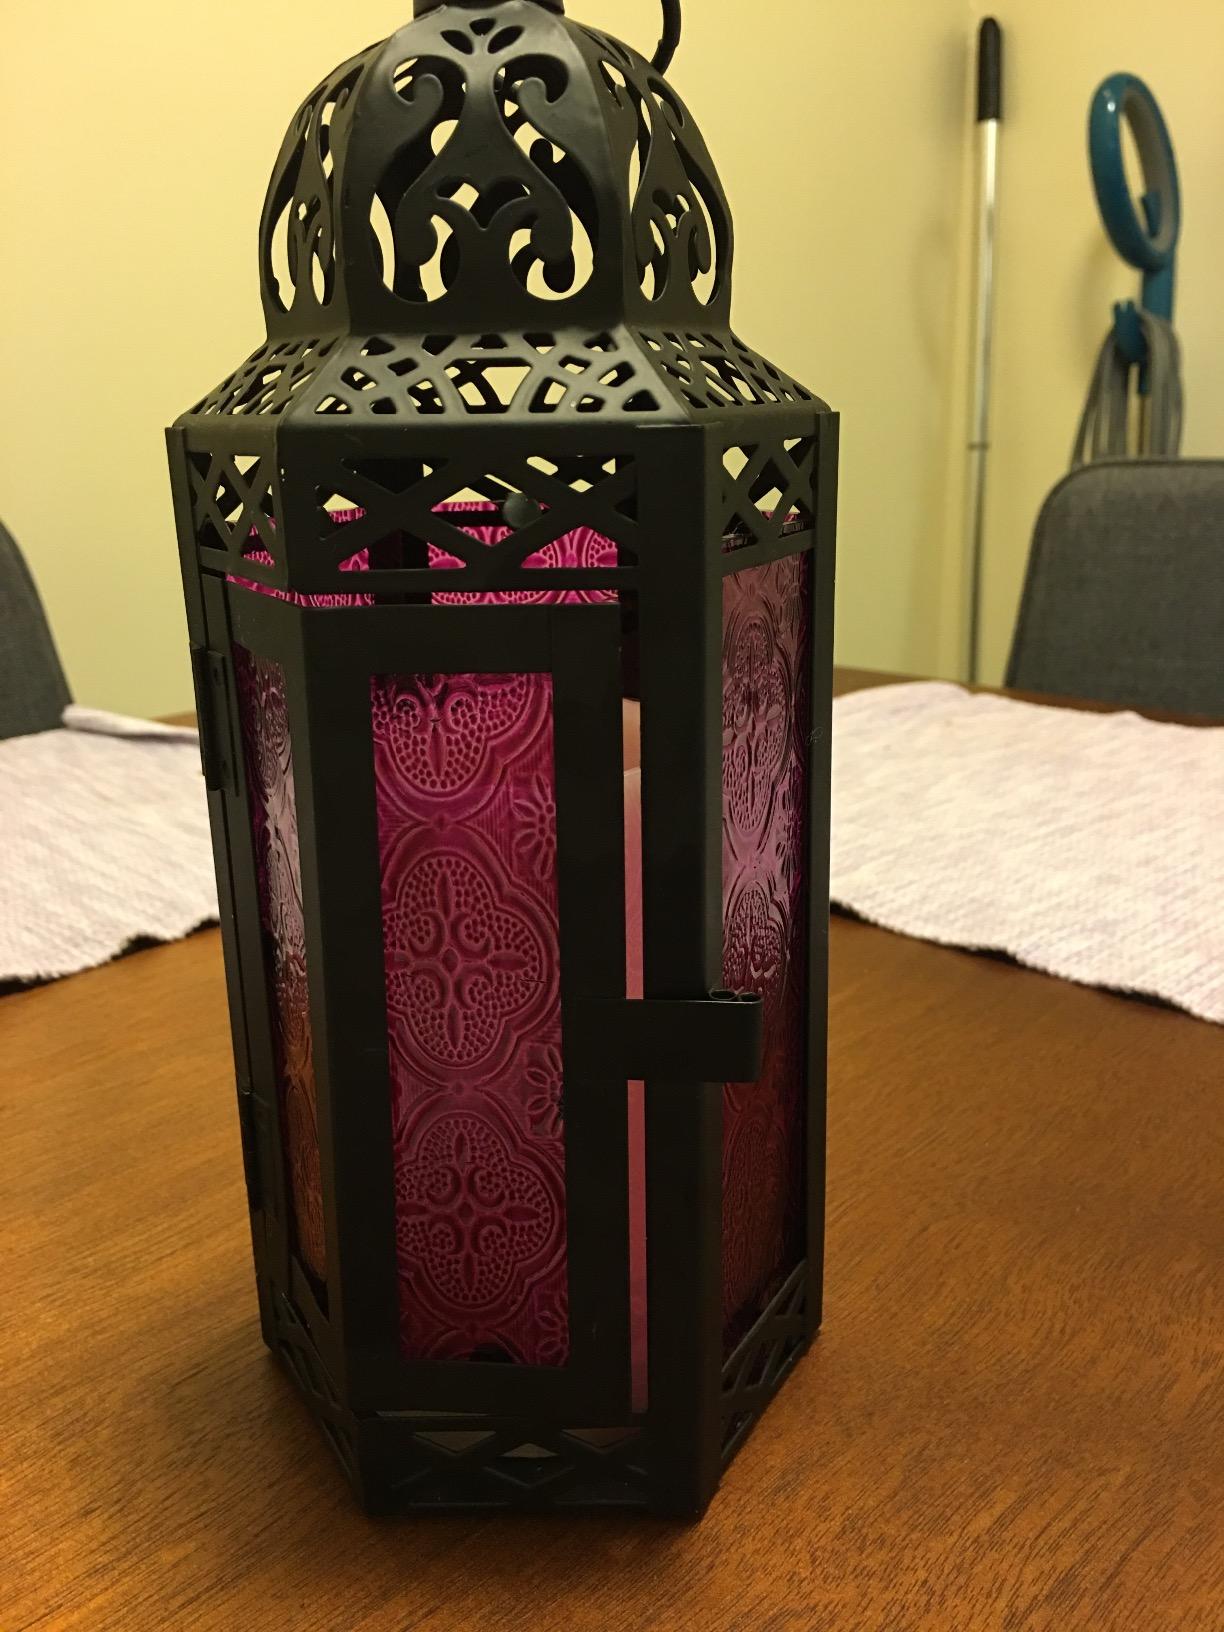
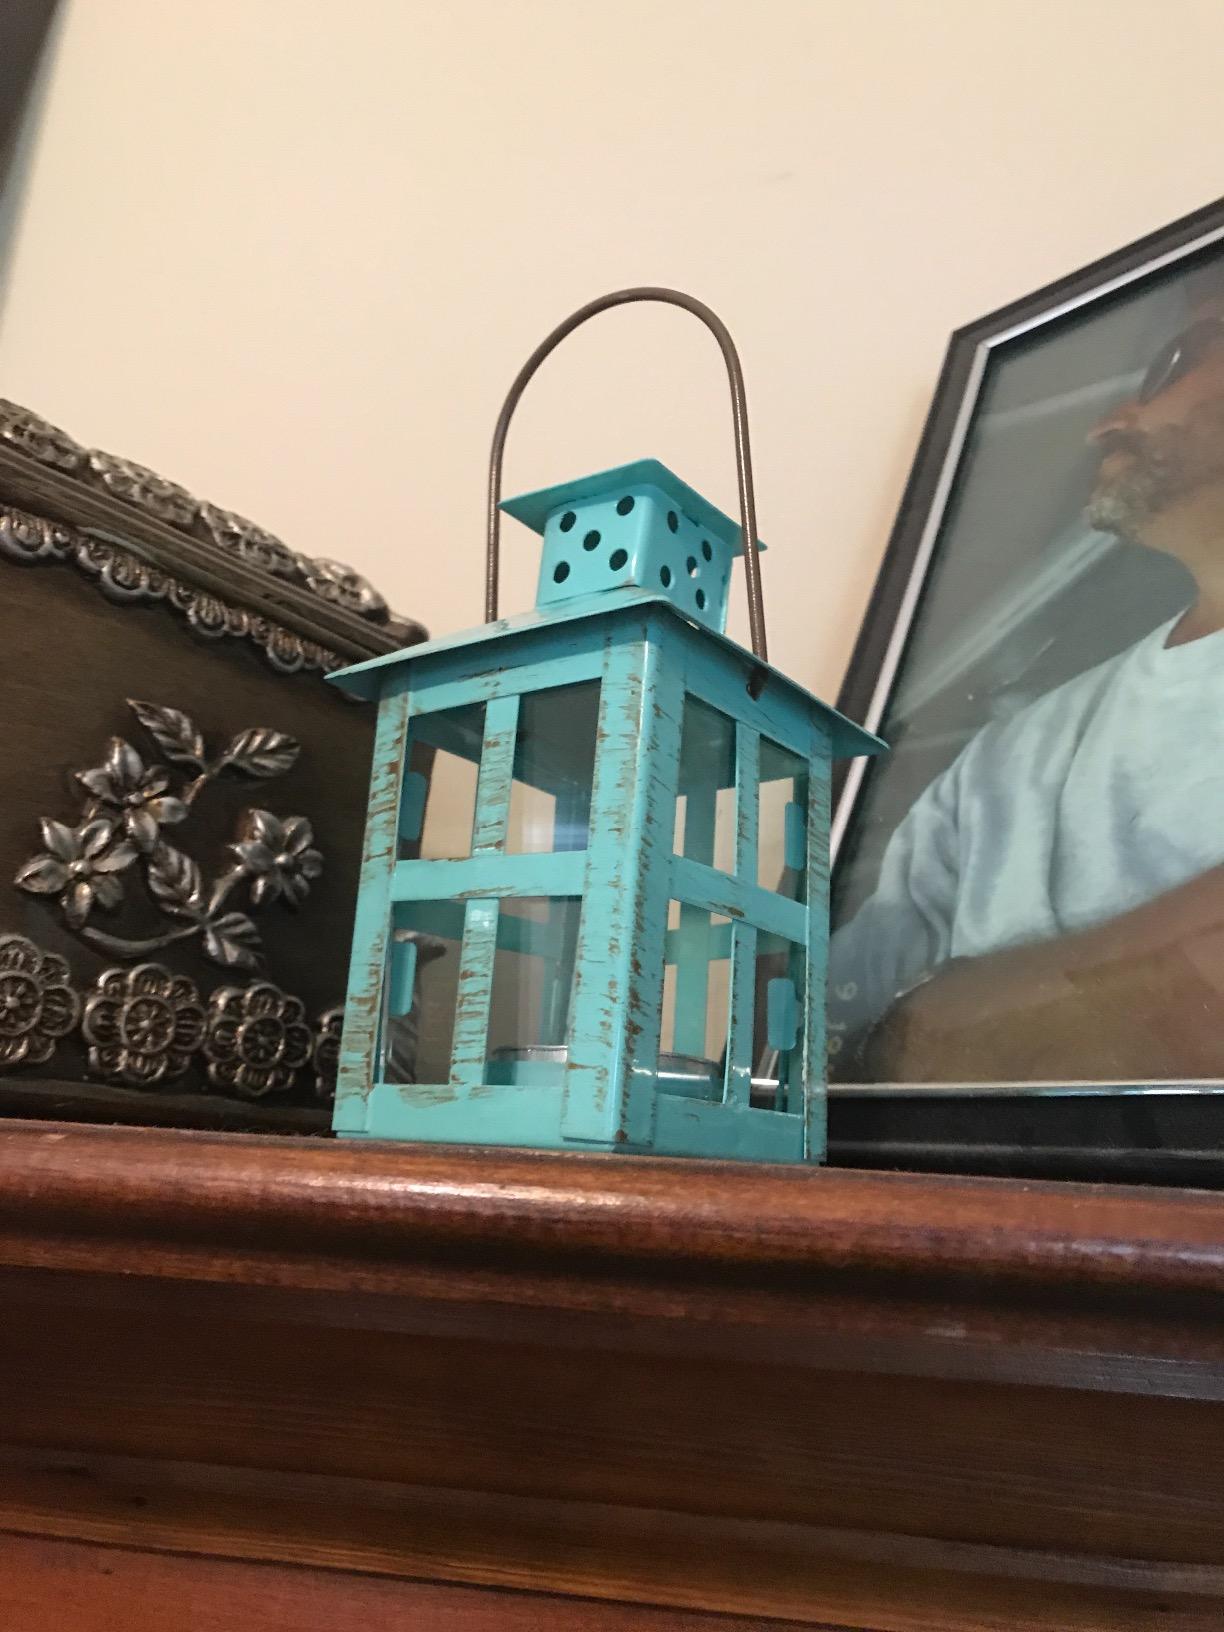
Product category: lantern
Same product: no